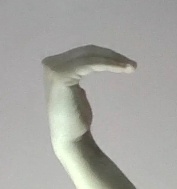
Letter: haa